DARPA Falcon Project

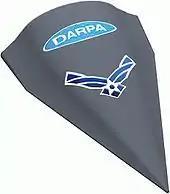
Illustration of HTV-2 from DARPA

Lockheed Martin received the only Phase 2 HWS contract in 2004, to develop technologies further and reduce technology risk on the program. The second phase of the Hypersonic Weapon System development was to perform a set of flight tests with a series of boost-glide Hypersonic Technology Vehicles (HTVs).